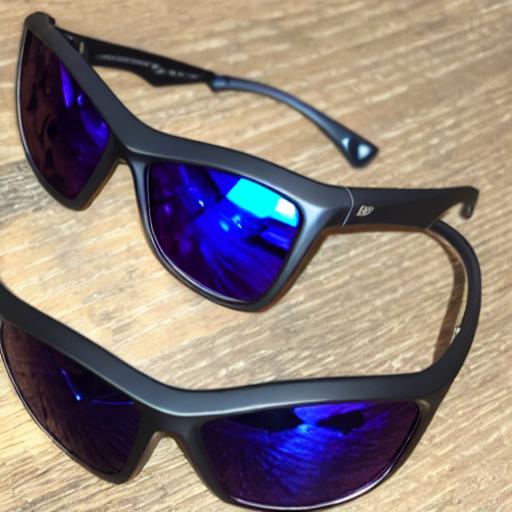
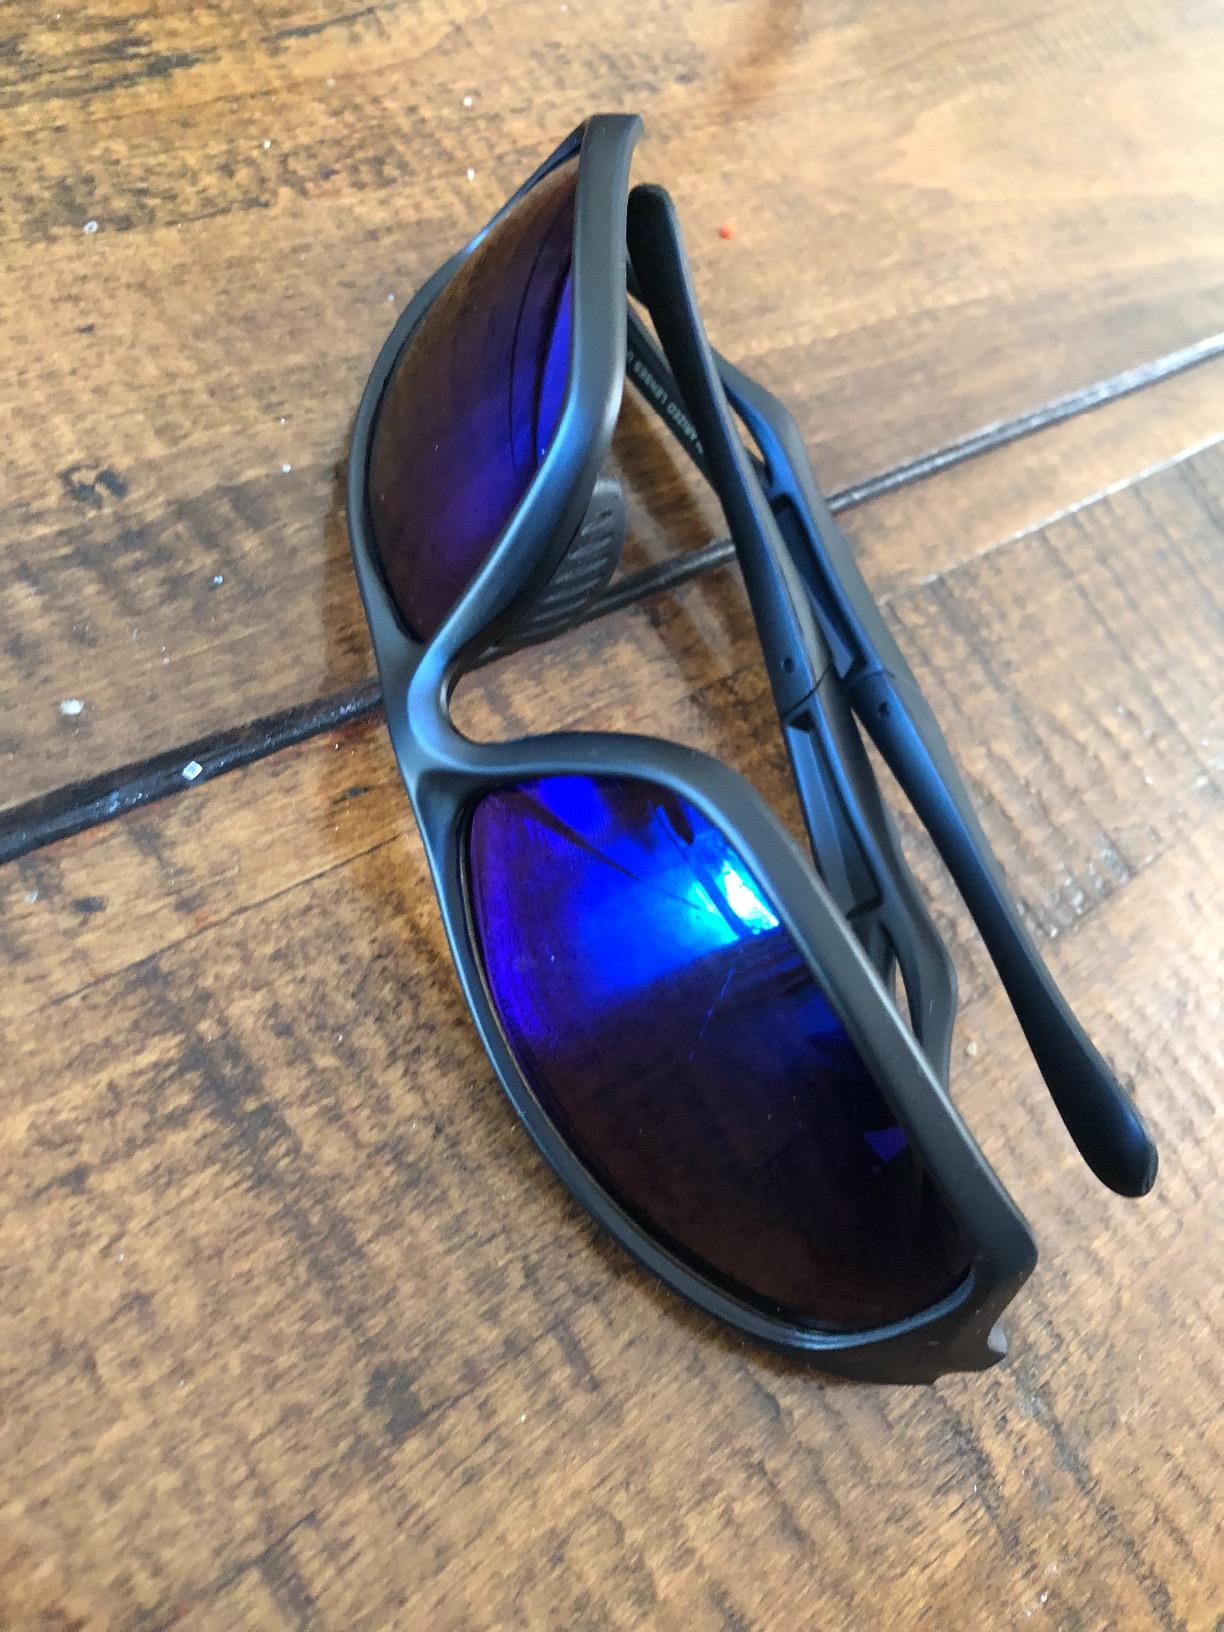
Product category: accessories_sunglasses
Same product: no